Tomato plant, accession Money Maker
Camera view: bottom (45 deg); turntable rotation: 300 degrees
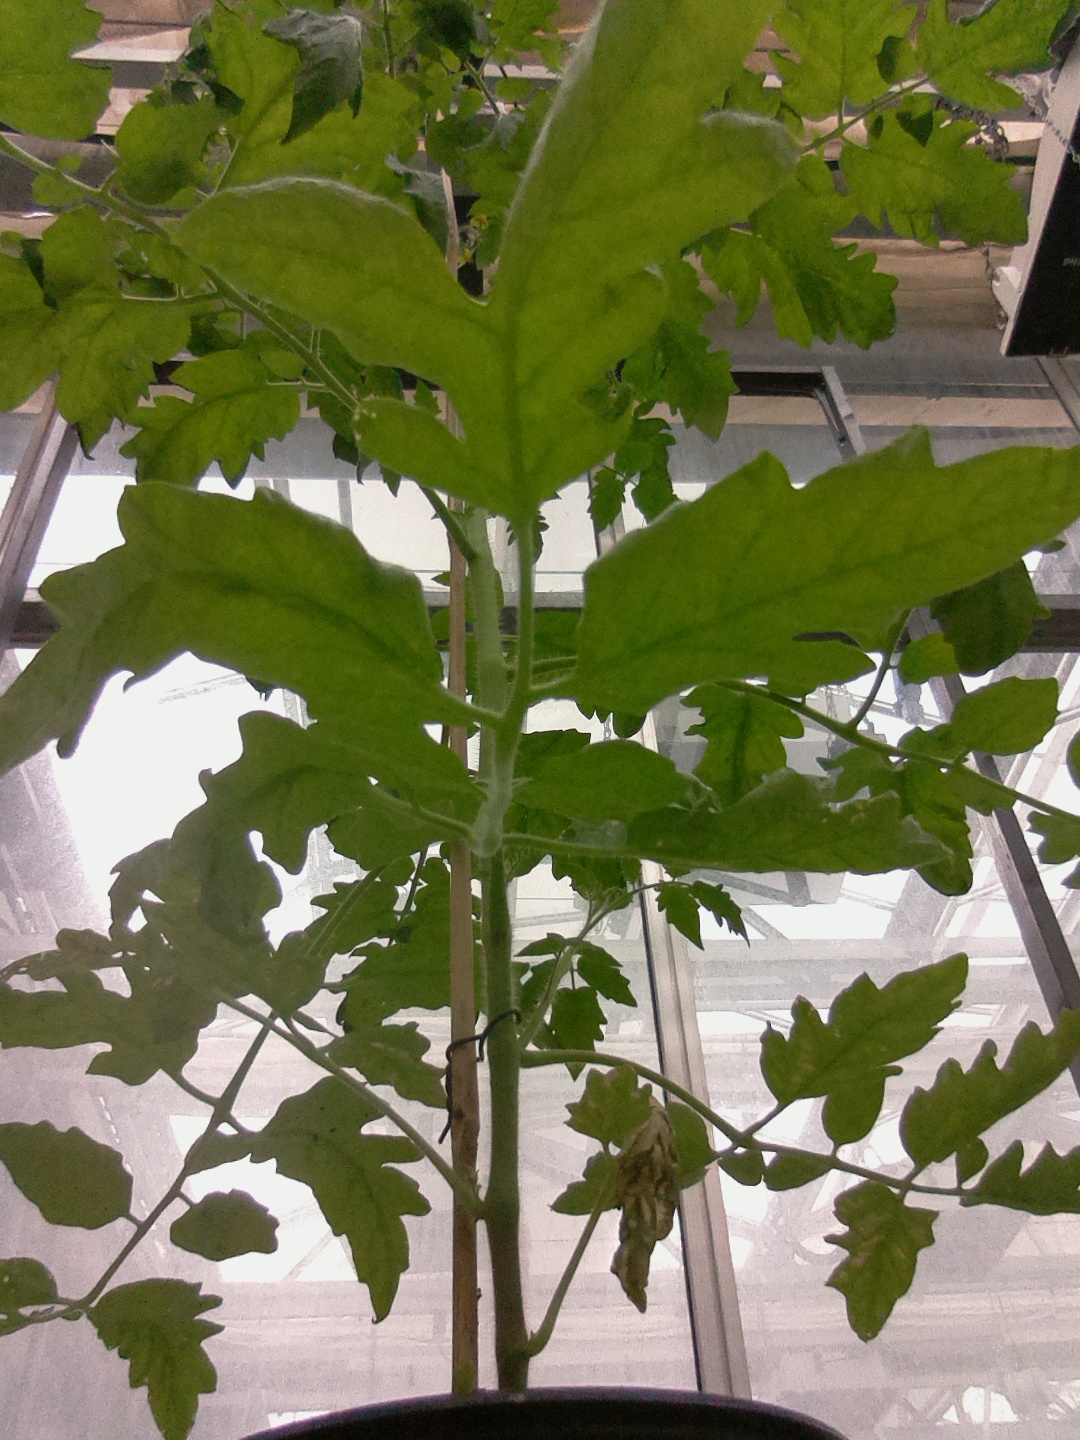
BBCH growth stage 65: Full flowering, 50%-60% of flowers open, first petals falling